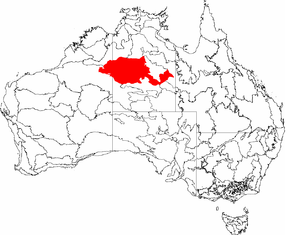
Le désert de Tanami est un désert du nord de l’Australie. C’est un terrain rocailleux avec de petites collines.